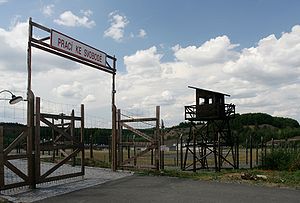
Internering
Indgangen til den tjekkoslovakiske arbejdslejr Památník Vojna i Příbram, hvor i 1947-49 tyske krigsfanger var internerede, i 1949-51 fungerede stedet som arbejdslejr og i 1951-61 skete internering af politiske fanger, der var modstandere af det kommunistiske regime. Teksten over indgangen lyder "Frihed gennem arbejde".
Internering er et begreb som dækker over fængsling eller tilbageholdelse af personer, sædvanligvis store grupper, uden retskendelse eller domfældelse.